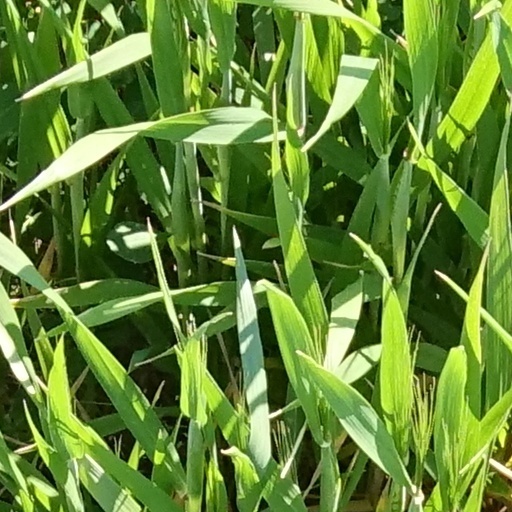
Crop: wheat